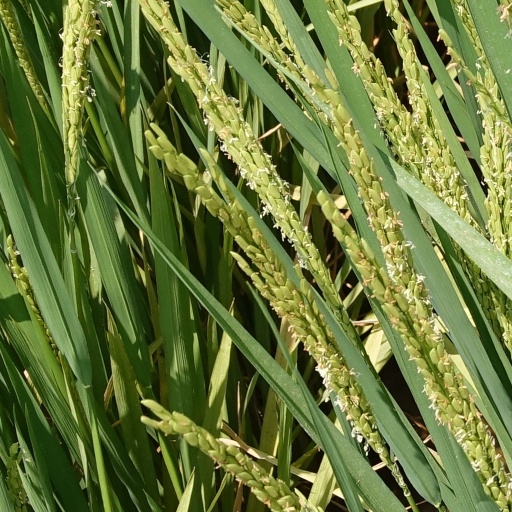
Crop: rice